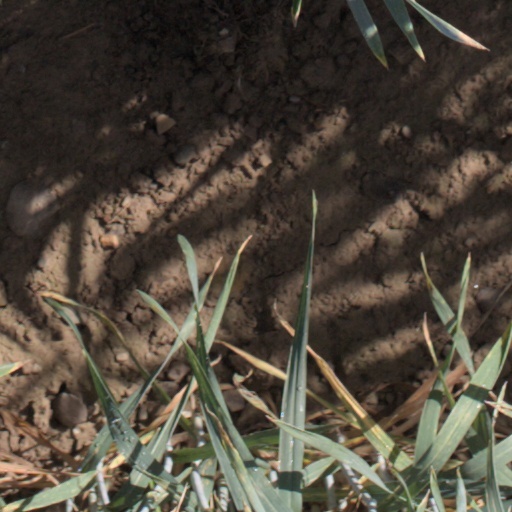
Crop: wheat